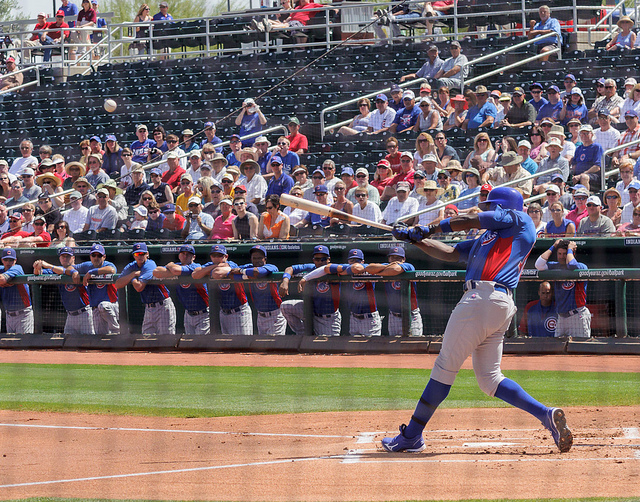
cầu thủ bóng chày đang vung gậy bóng chày đỡ bóng